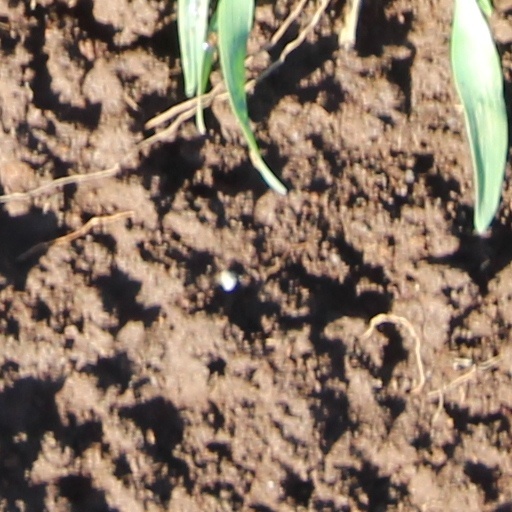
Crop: wheat